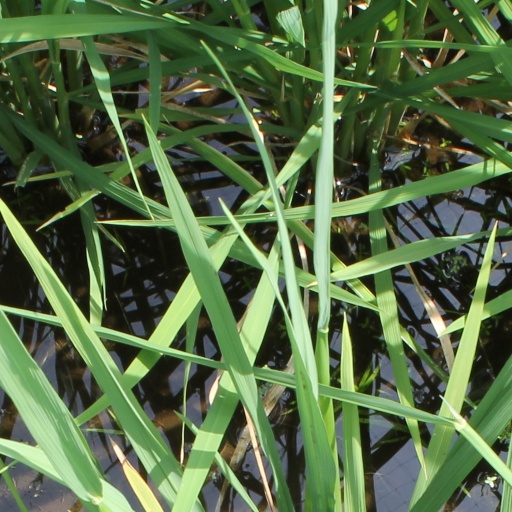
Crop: rice